William Collier Jr.

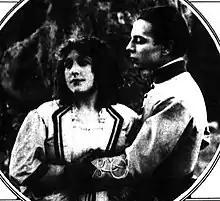
Collier & Catherine Calvert in "The Heart of Maryland" (1921)

Collier died in San Francisco on February 5, 1987, just a week before his 85th birthday.